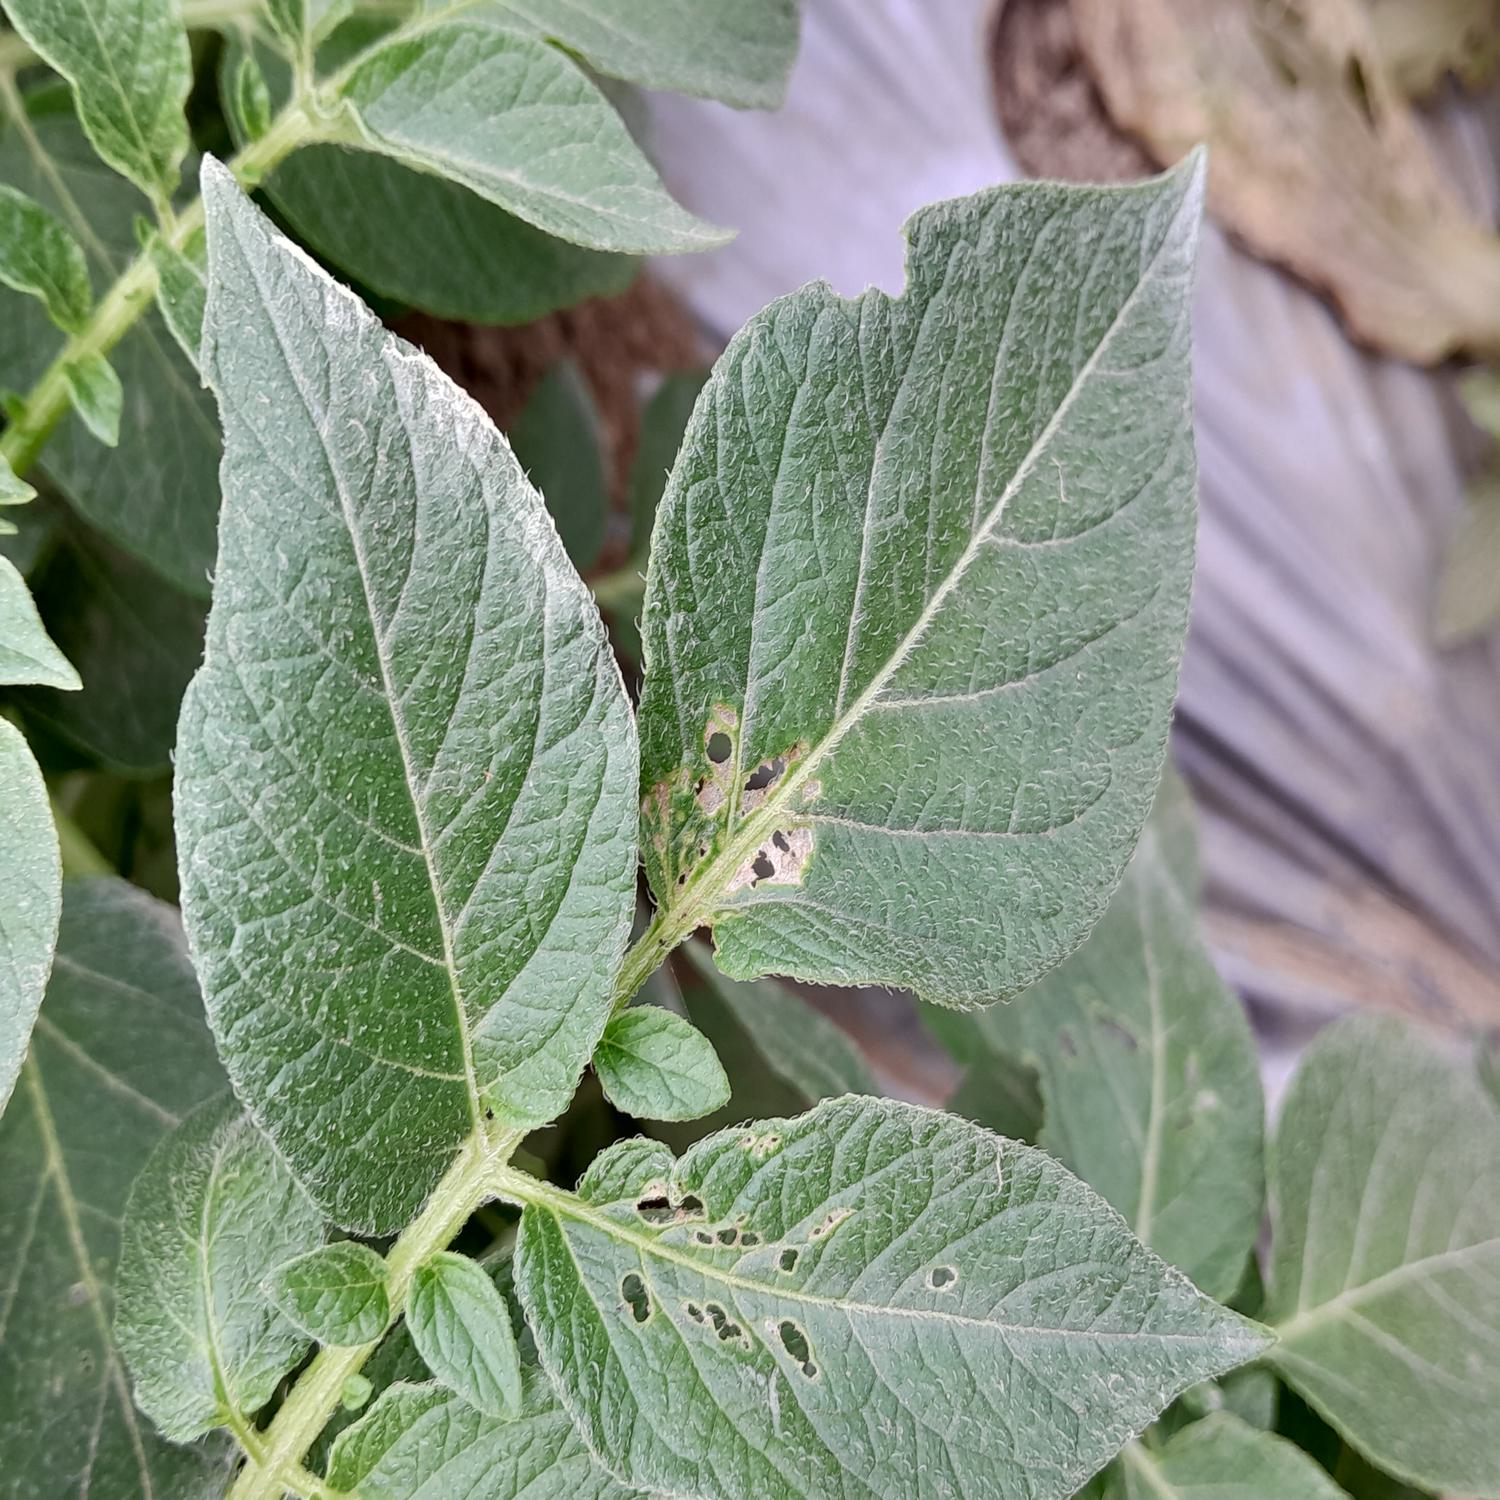
Label: Pest